Last Gospel

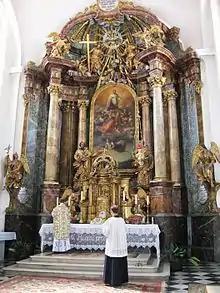
Last Gospel read at the conclusion of Tridentine Mass.

"The Last Gospel" is the name given to the prologue of the Gospel of John (John 1:1–14) when read as part of the concluding rites in the and the Extraordinary forms of the Mass in the Catholic Church. The Prologue speaks on Jesus Christ as the Logos and on the Incarnation. The Last Gospel was included as an option for the , but omitted in the Ordinary Form of Mass.